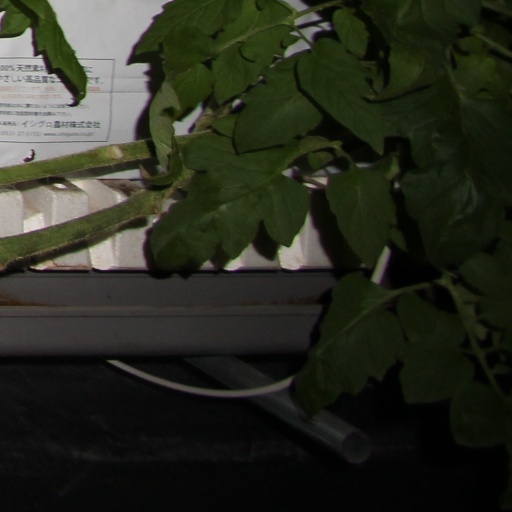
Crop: tomato